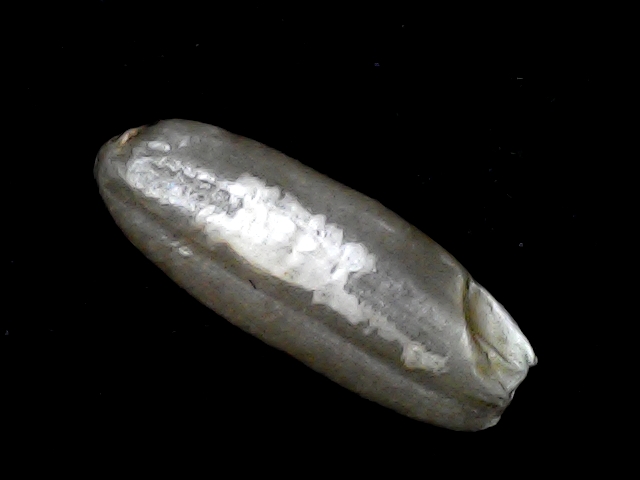
Rice variety: BD51